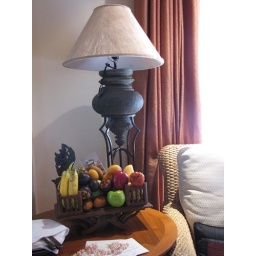
Welcome fruit basket at the FS Resort in Chaing Mai